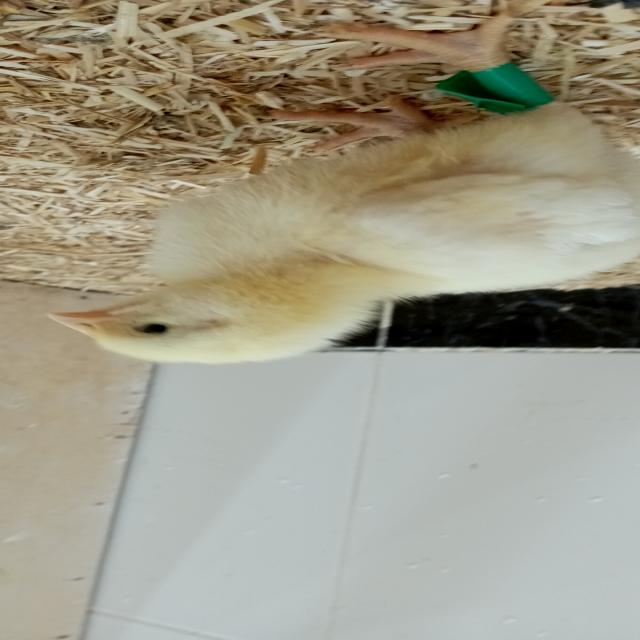
Weight: 180 g